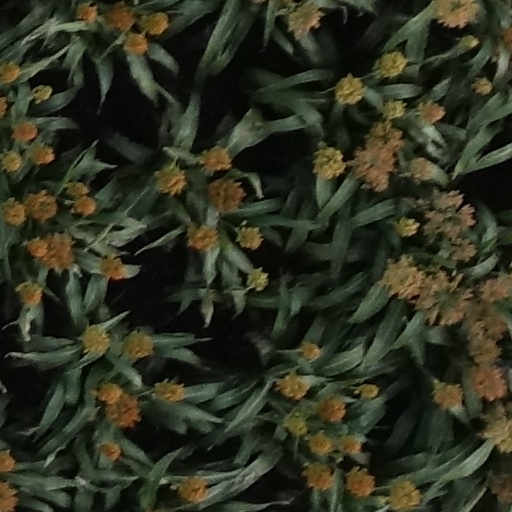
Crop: sorghum